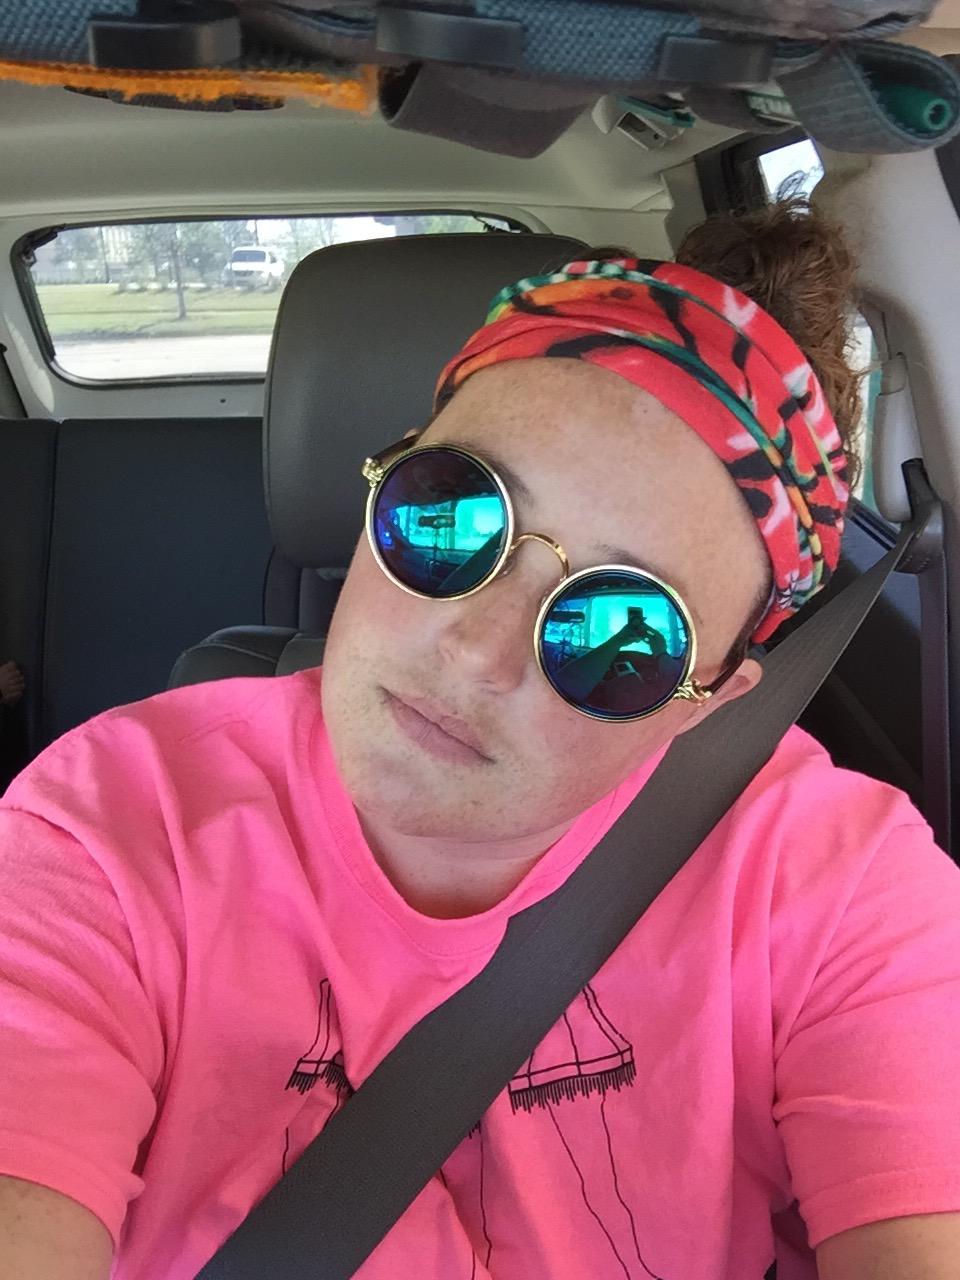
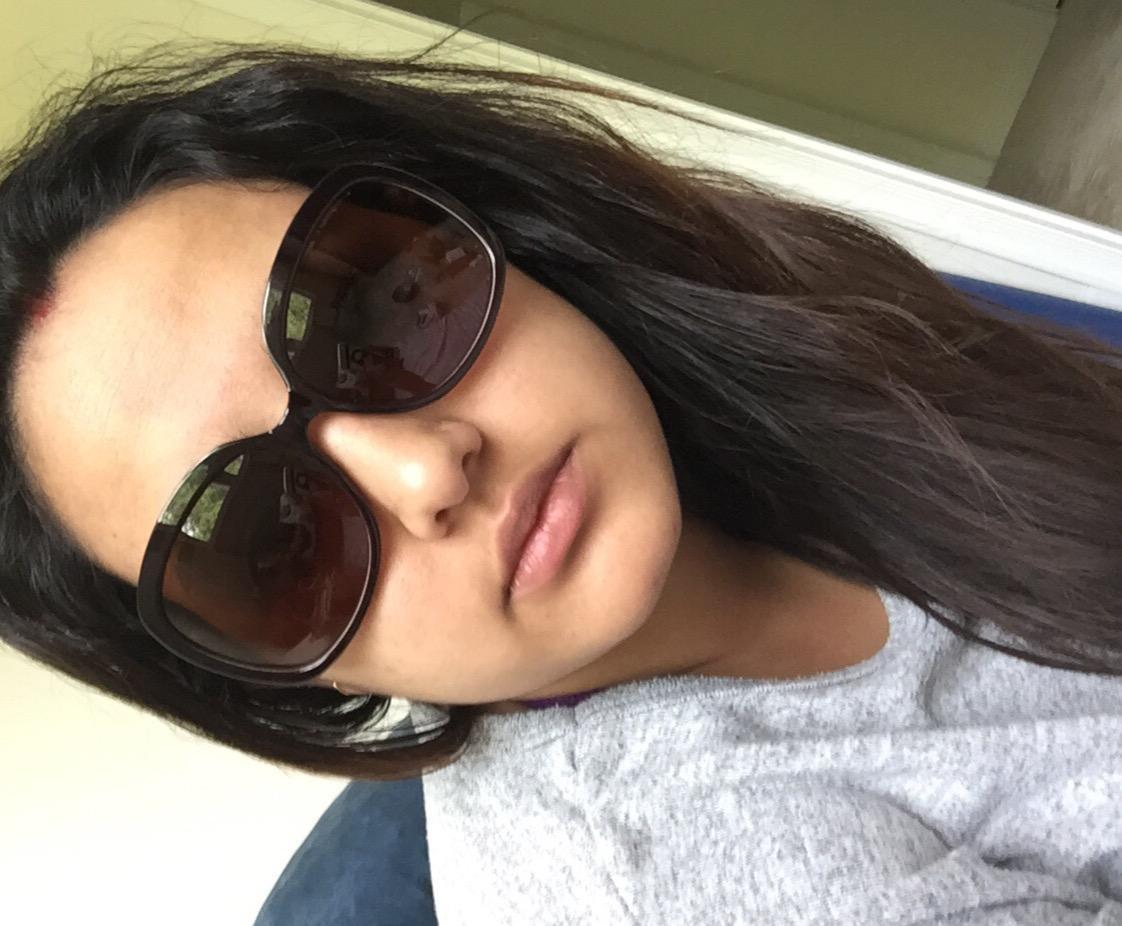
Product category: accessories_sunglasses
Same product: no